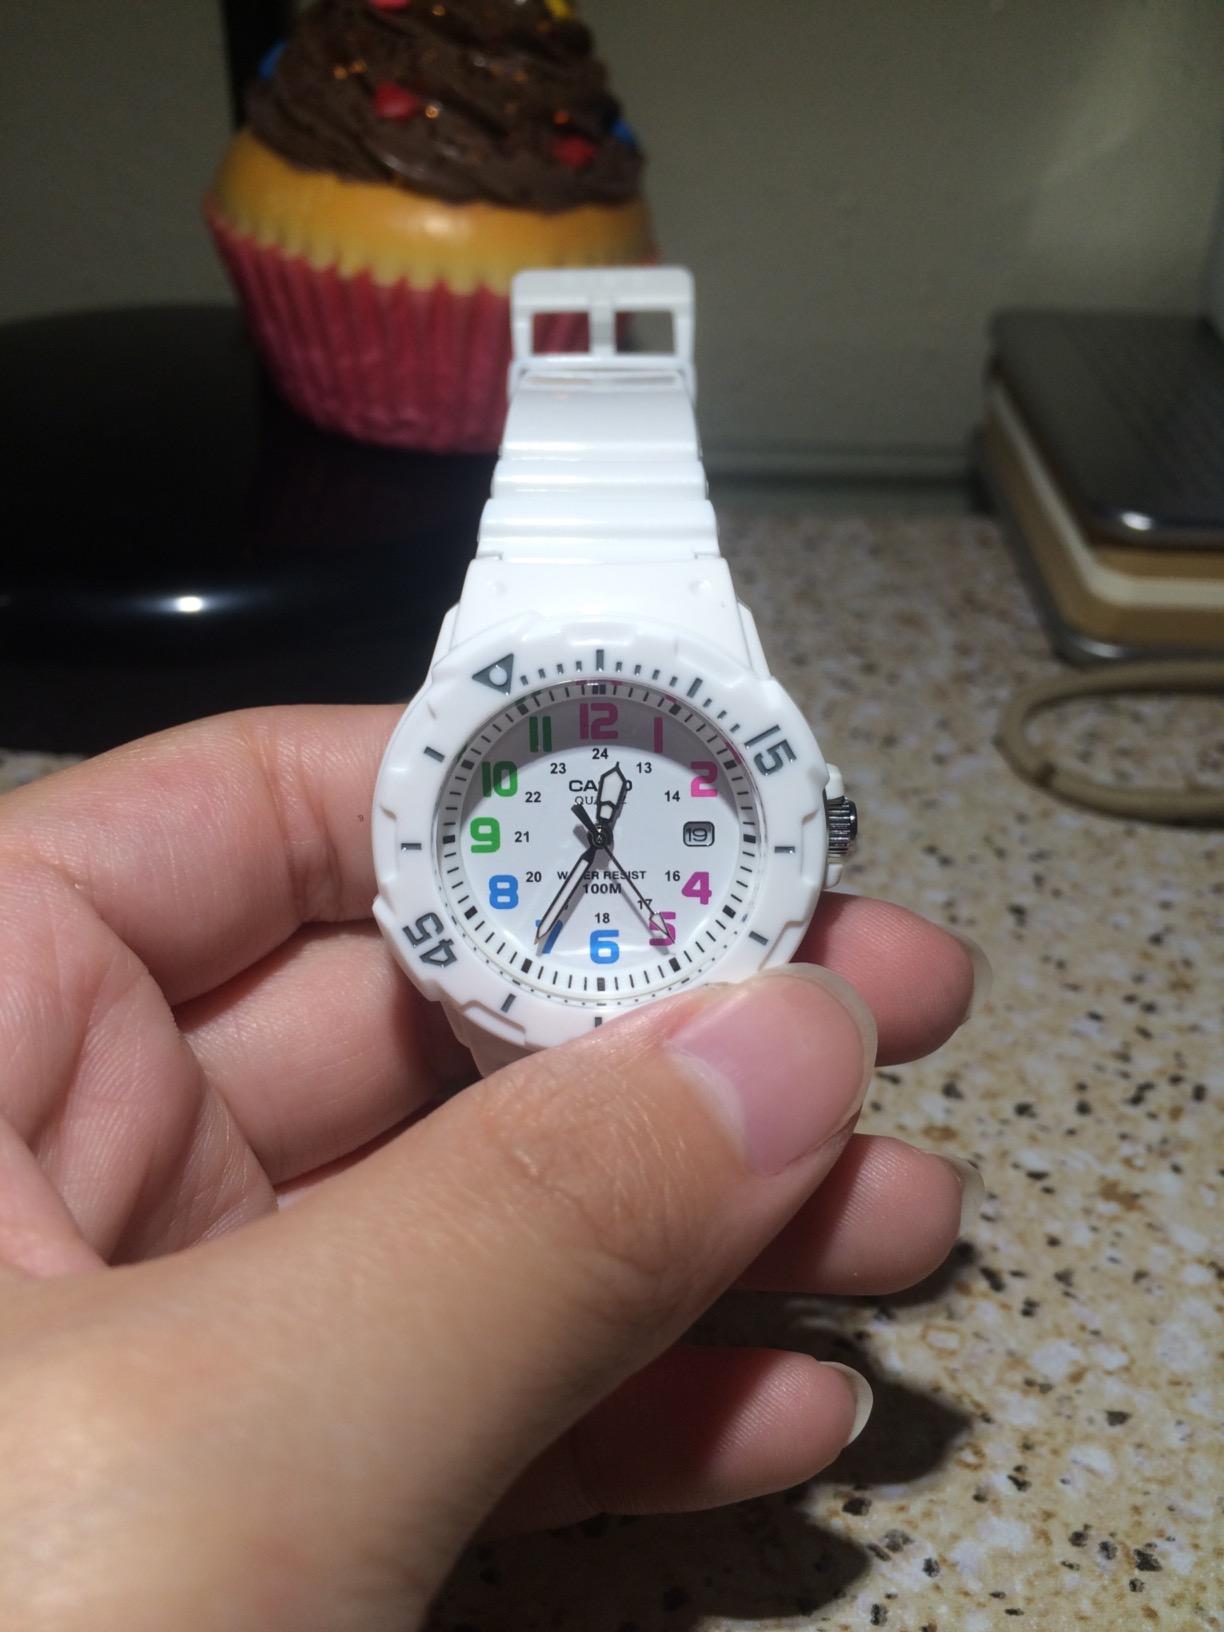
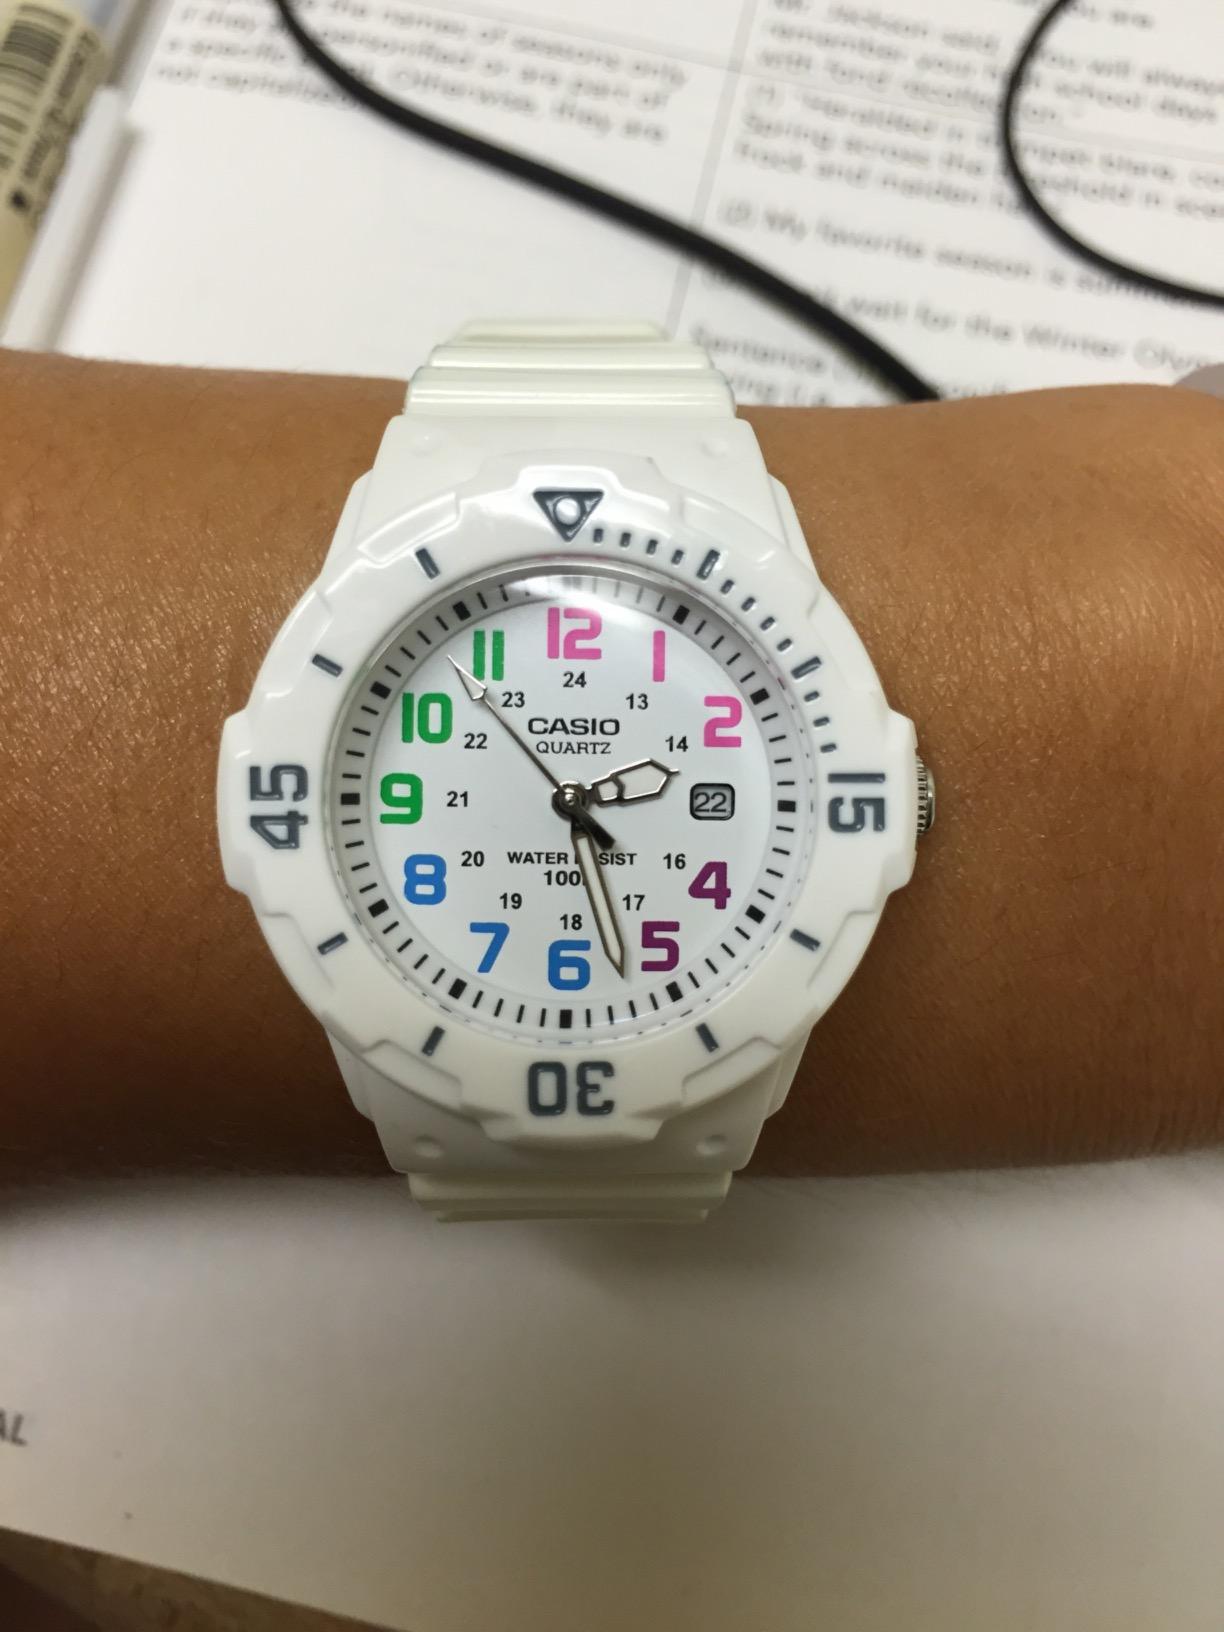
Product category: accessories_watch
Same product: yes